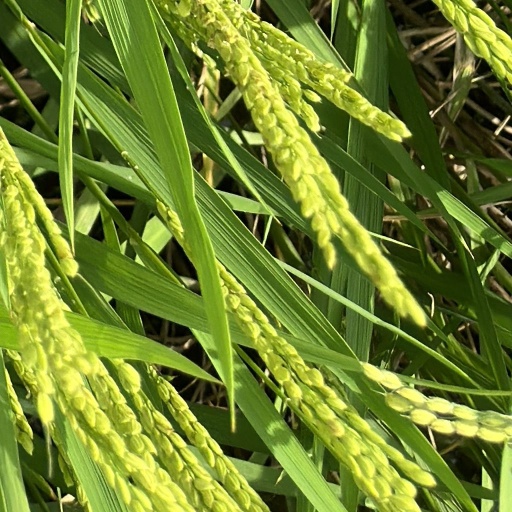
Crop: rice